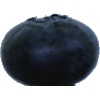
Label: Blueberry 1